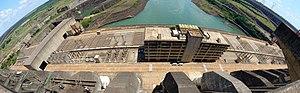
SVP, rendez cette description accessible à tous en la traduisant dans plusieurs langues.